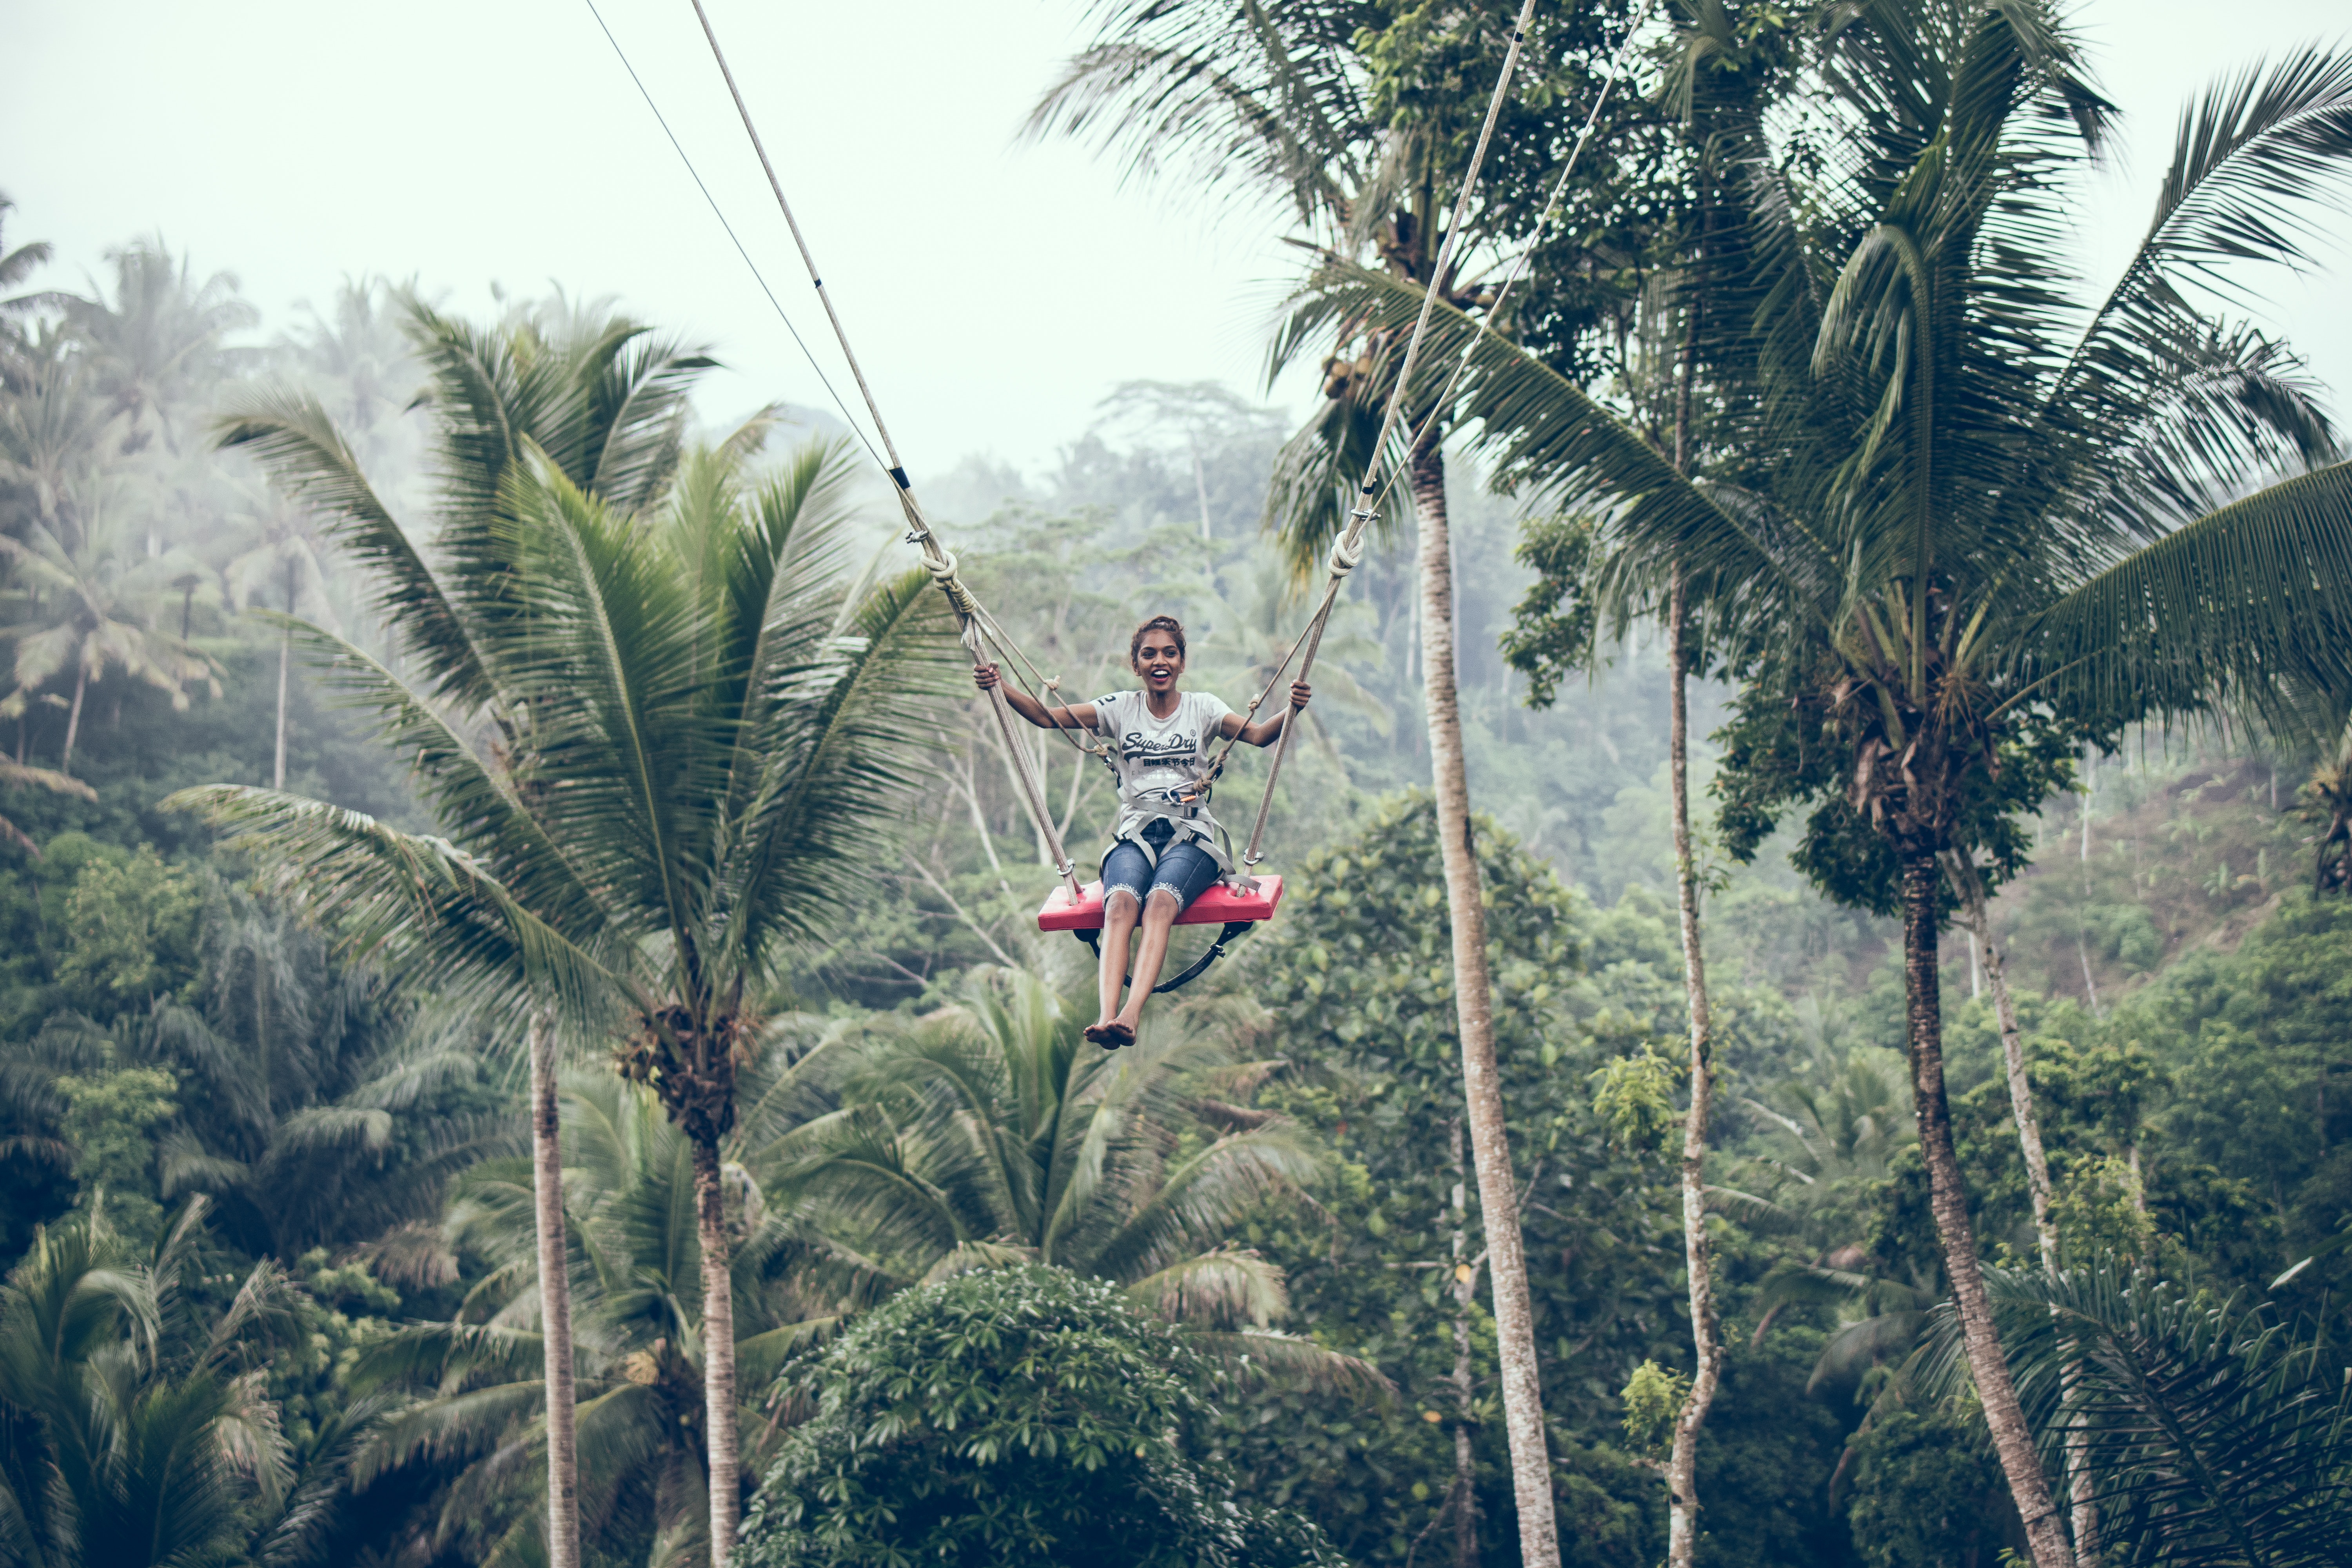
tree, vegetation, forest, rainforest, jungle, plant, arecales, adventure, palm tree, extreme sport, sky, grass